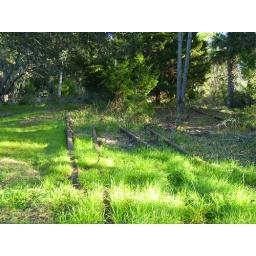
railroad covered by the brightest and softest green grass I've seen in a long time here in central Florida.